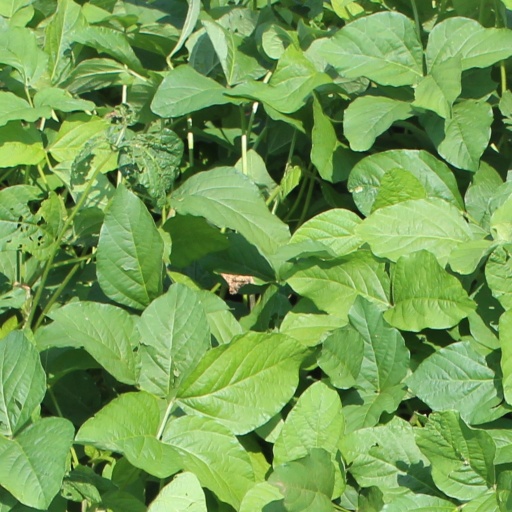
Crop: soybean